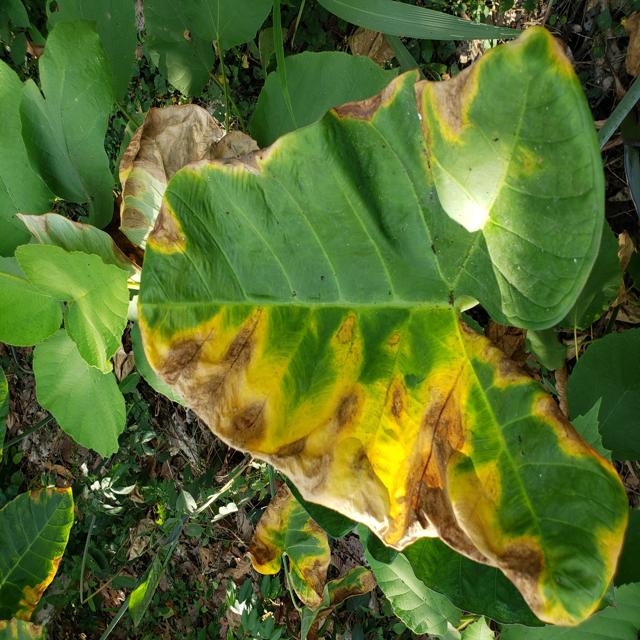
Label: Mid_Blight